BINGO (telescope)

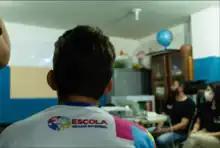
Scientific dissemination in educational networks.

The BINGO radio telescope plays a fundamental role in promoting scientific research and training specialists for higher education, thus driving the construction of scientific knowledge and the development of professionals for the national market.